Clerget aircraft engines

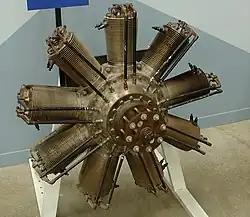
Preserved Clerget 9B rotary engine on display at the Pima Air & Space Museum

Clerget is the name given to aircraft engines designed by the French engineer Pierre Clerget in the first half of the 20th century.